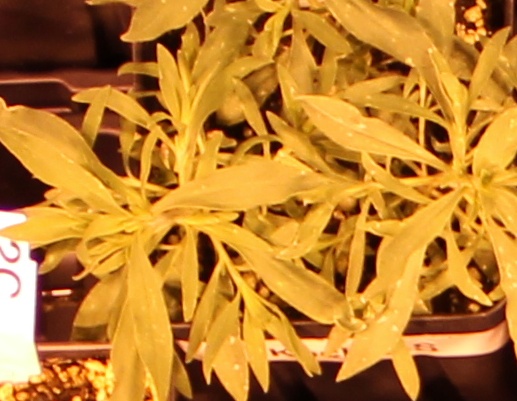
Label: Kochia